Vikas Grover

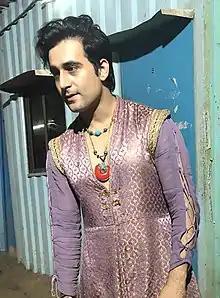
Vikas Grover in 2019

Vikas Grover is an Indian actor who is known for his roles in the Sony SAB's show "Aladdin – Naam Toh Suna Hoga" as the role of Gulbadan. and Devrishi Narada in Sankat Mochan Mahabali Hanumaan.